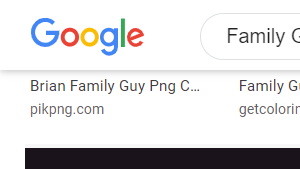
Portrait style: Cartoon Portrait